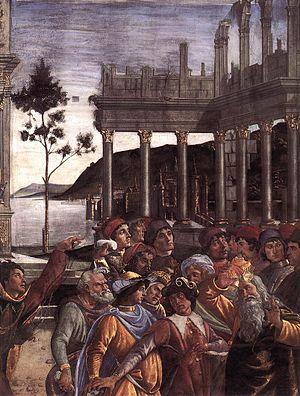
La Punition des rebelles est une fresque de Sandro Botticelli, datée des années 1481-1482, et située à la Chapelle Sixtine du Vatican.